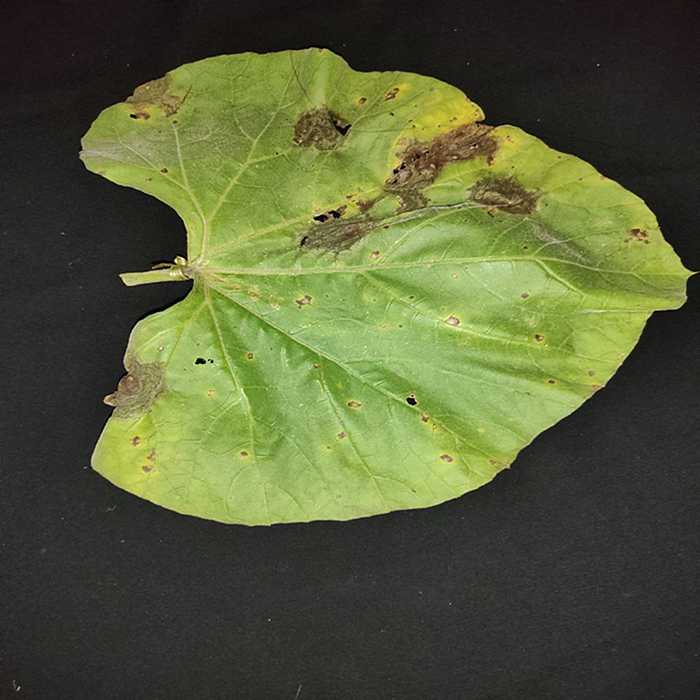
Plant: Bottle gourd
Label: Downey mildew